Opus reticulatum

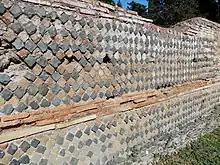
"Opus reticulatum" with polychrome colouring and brickwork, Ostia Antica, Italy

"Opus reticulatum" was built through laying a repetitive sequence "opus caementicium", "caementa" and small pyramid shaped tuff to form a net-like pattern. The uniform shape of the stones allowed for easy assemblage which Rome used to delegate work to unpaid labour with little training to construct architecture using the facing. The technique provided a greater focus on shifting the workload to preparation and concrete making. The use of "opus reticulatum" followed utilitarian characteristics common with Roman architecture where they prioritised both practical and aesthetic sensibilities to build their constructions.